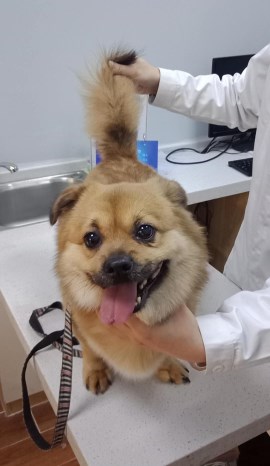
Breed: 480-n000125-Pekinese